Private Snafu vs. Malaria Mike

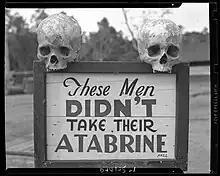
Sign at U.S. Army hospital in Papua, New Guinea during World War II.

In the Pacific War, the lack of mosquito control measures had caused malaria to reach epidemic status. Entire infected units had to be evacuated before actually experiencing combat. Early in the war, it was estimated that malaria caused eight to ten times as many casualties as the battlefield. In 1943, James C. Magee, Surgeon General of the United States Army, created special units to plan and carry out malaria control. The same year, Douglas MacArthur issued orders concerning malaria control measures. Among them was raising the shipping priority of anti-malaria supplies, providing troops with prophylactic drugs (quinine and atabrine) and mosquito repellents, and training troops in the importance of malaria.